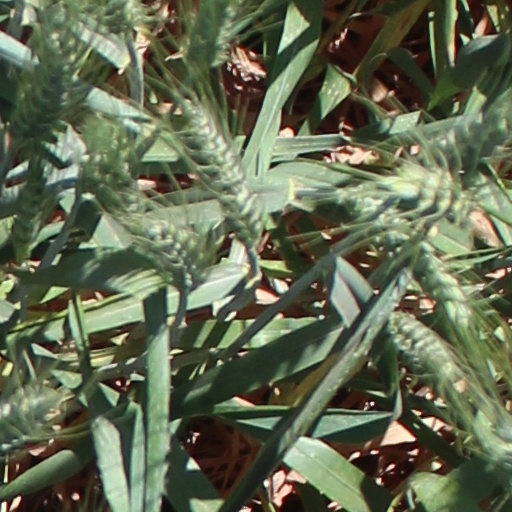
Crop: wheat